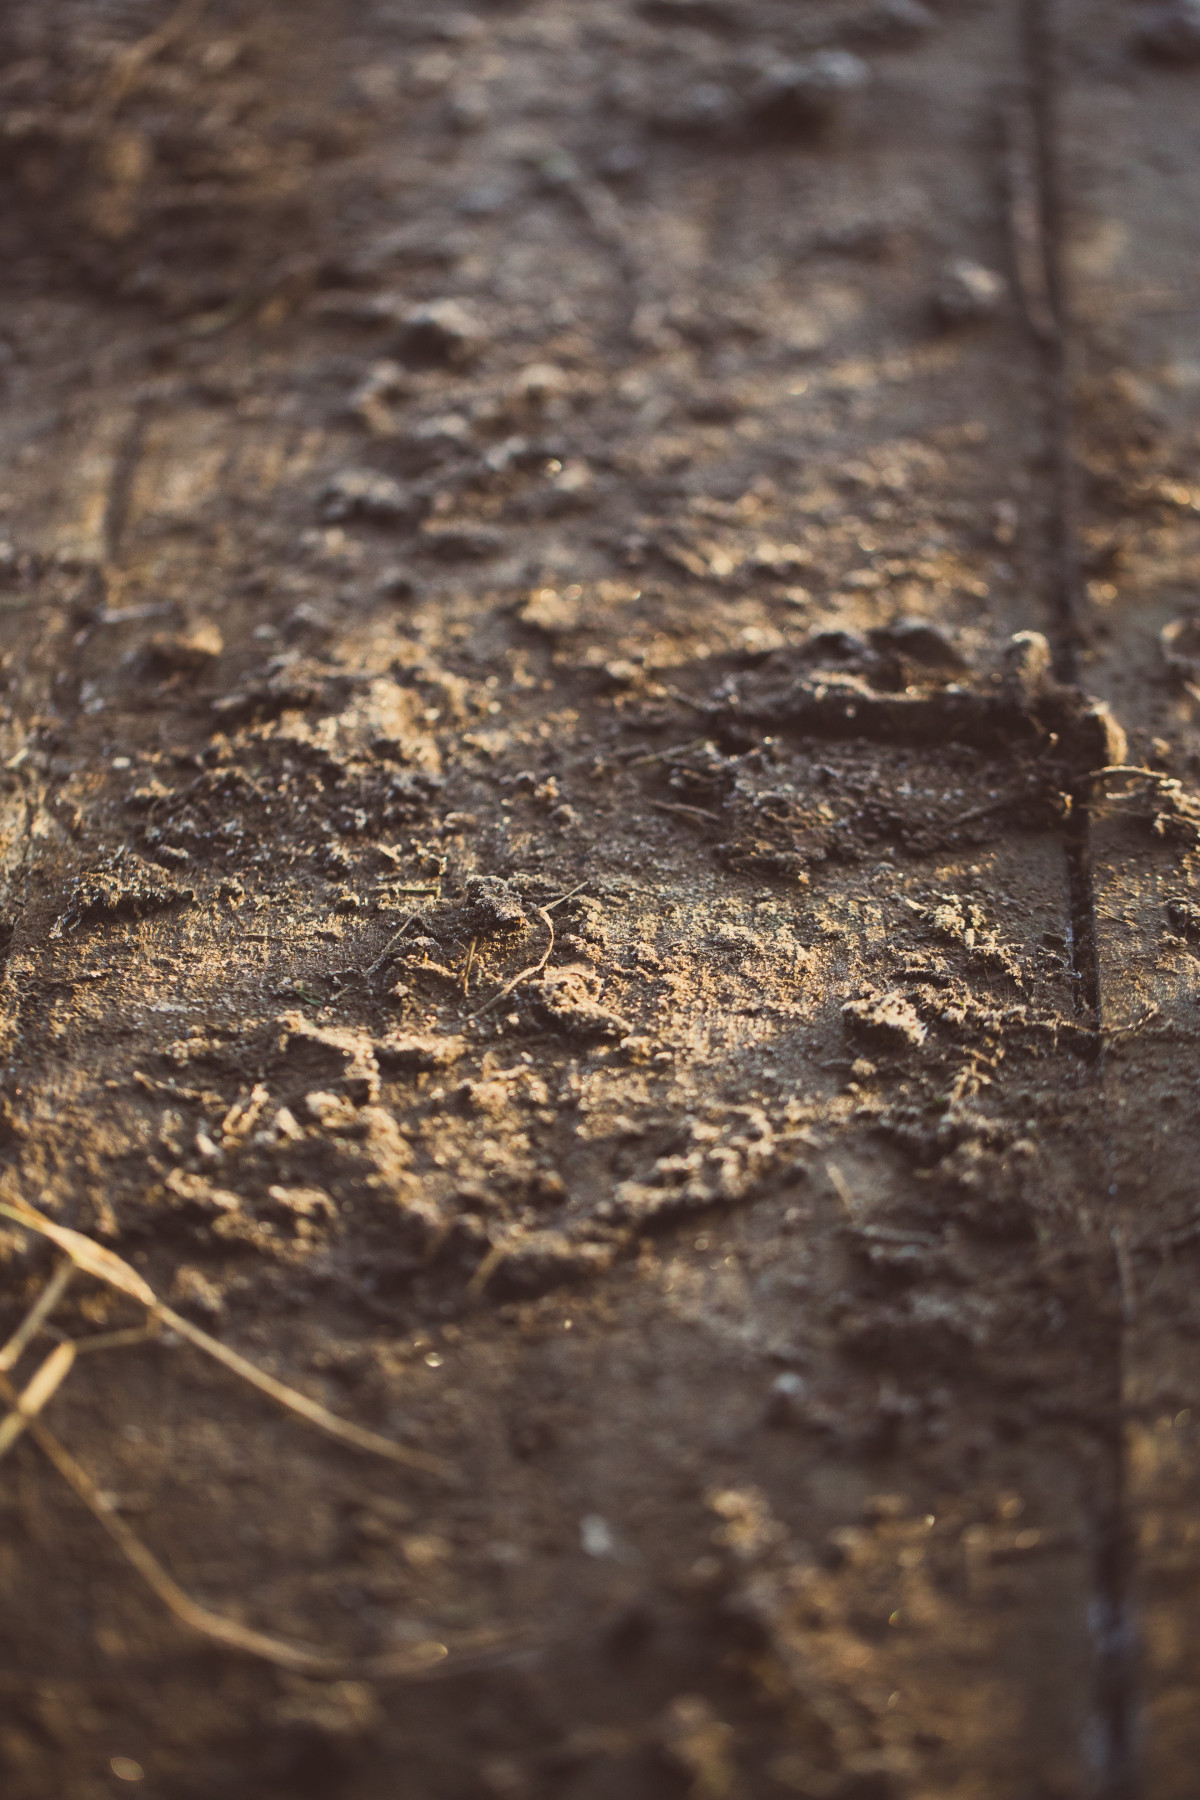
Tags: nature, rock, wood, sunlight, texture, leaf, trunk, wildlife, autumn, soil, material, close up